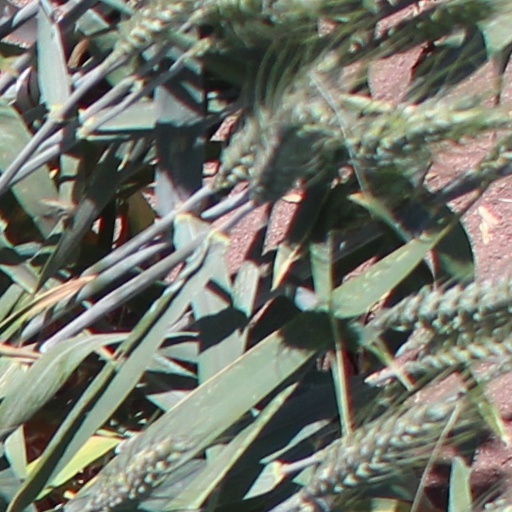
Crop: wheat